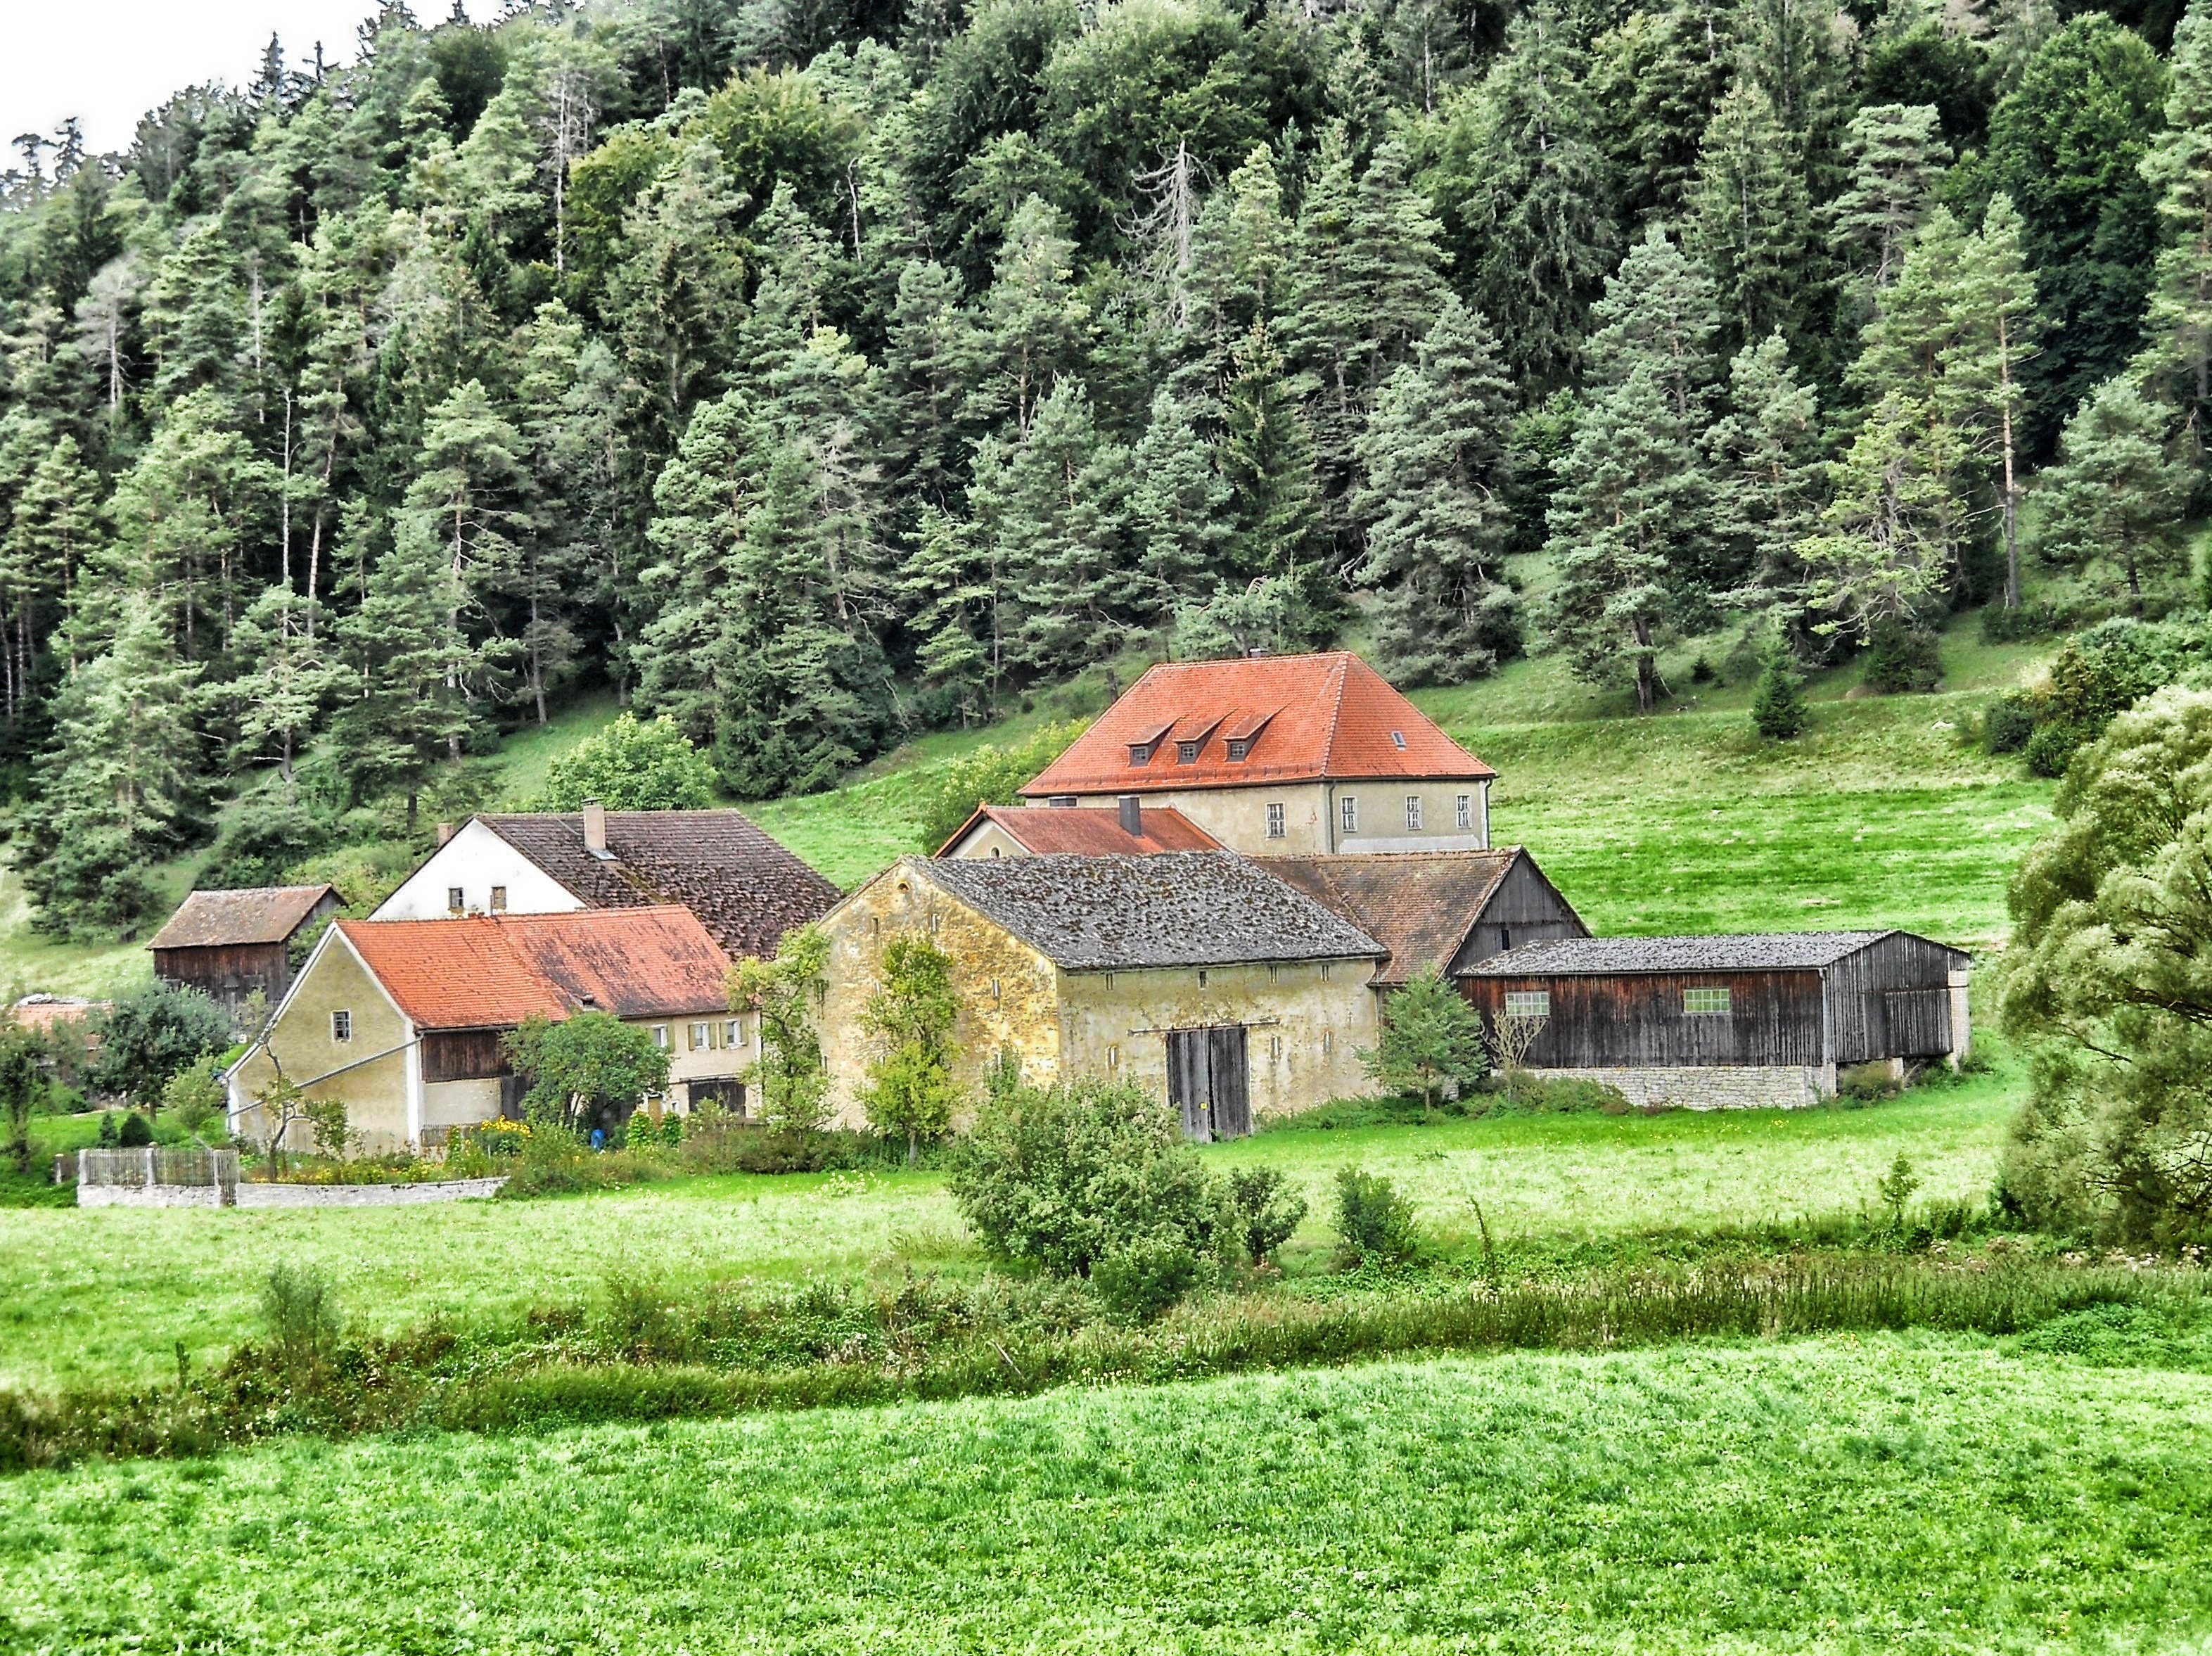
landscape, tree, nature, forest, mountain, architecture, field, farm, meadow, countryside, house, barn, home, valley, mountain range, country, summer, hut, village, rural, spring, scenic, cottage, pasture, agriculture, trees, woods, outside, hdr, fields, mountains, plantation, germany, estate, rural area, mountainous landforms